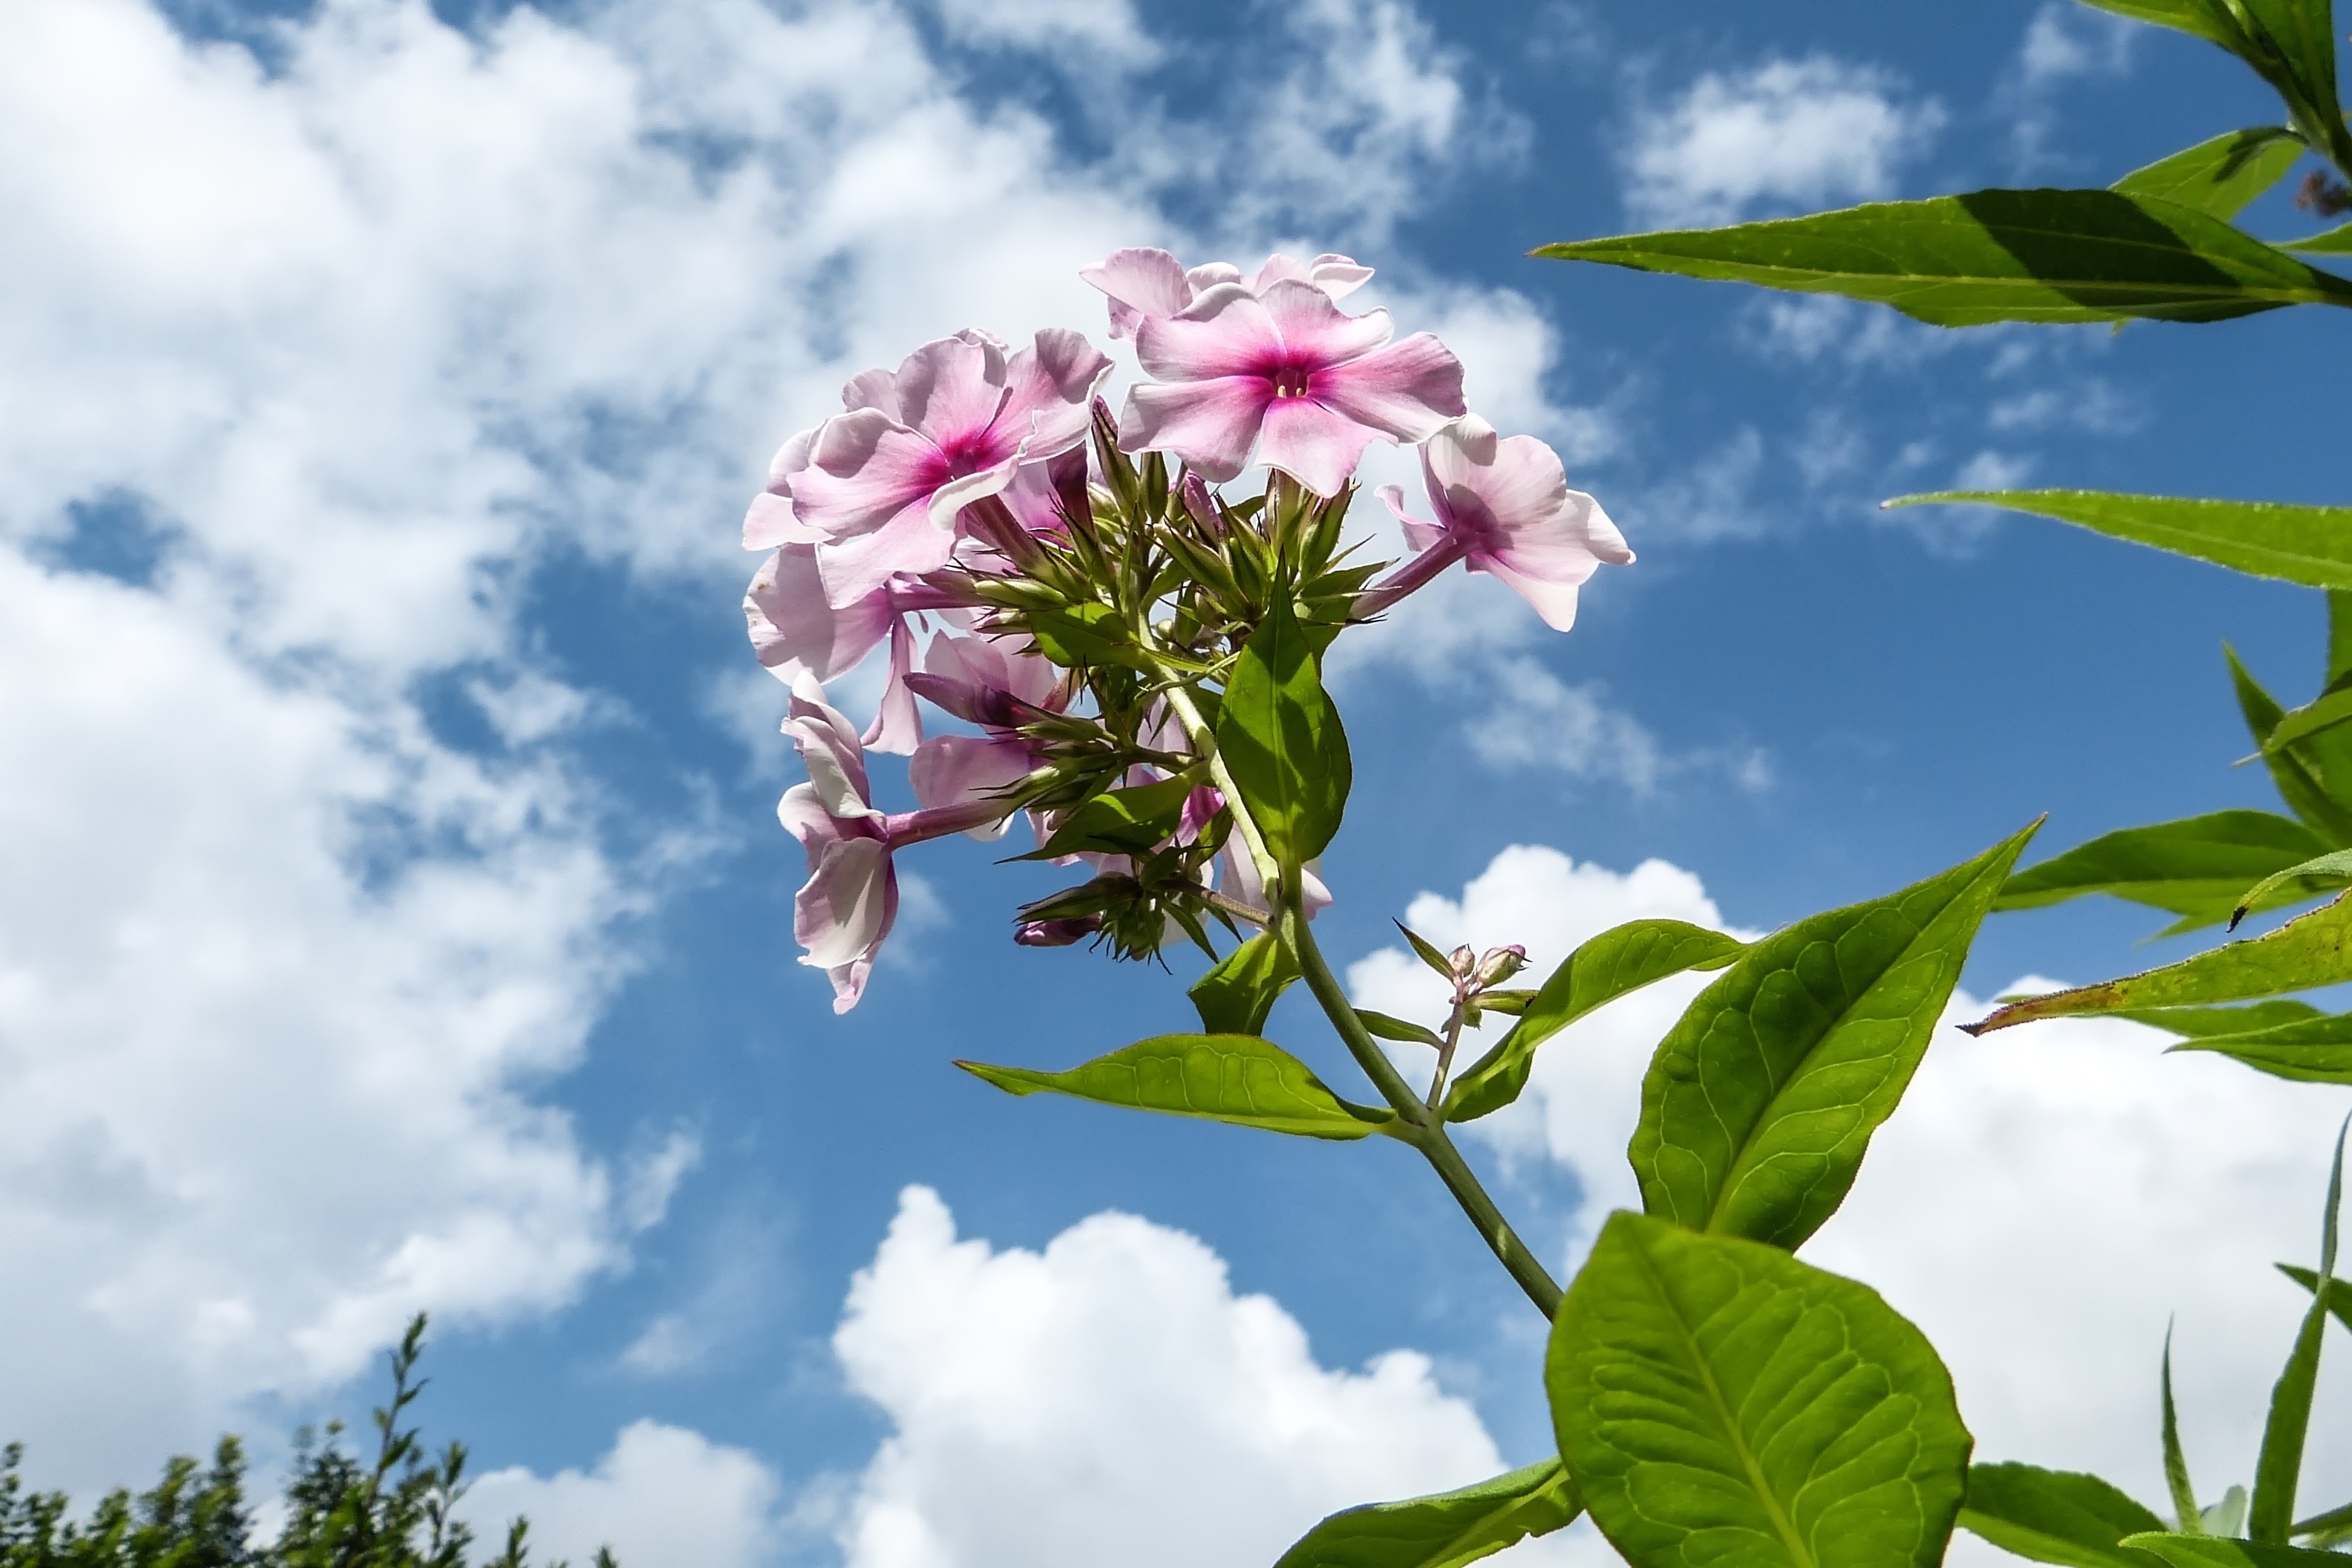
tree, nature, branch, blossom, plant, sky, leaf, flower, green, botany, pink, flora, wildflower, shrub, phlox, flowering plant, land plant